Charles Island (Connecticut)

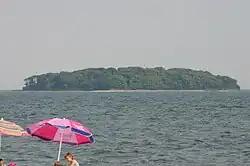
Charles Island at High Tide from Silver Sands. Summer 2006

In 1835, the first permanent residence was constructed on the island by John Harris. After his death the island was owned by several different owners and in 1852 it was purchased by Elizur Pritchard of Waterbury, Connecticut who turned the large house into a summer resort known originally as Charles Island House and later as Ansantawae House. After the Civil War the resort closed and the island was leased to the George Miles Company as a base for their fish fertilizer operations.